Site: brandenburg
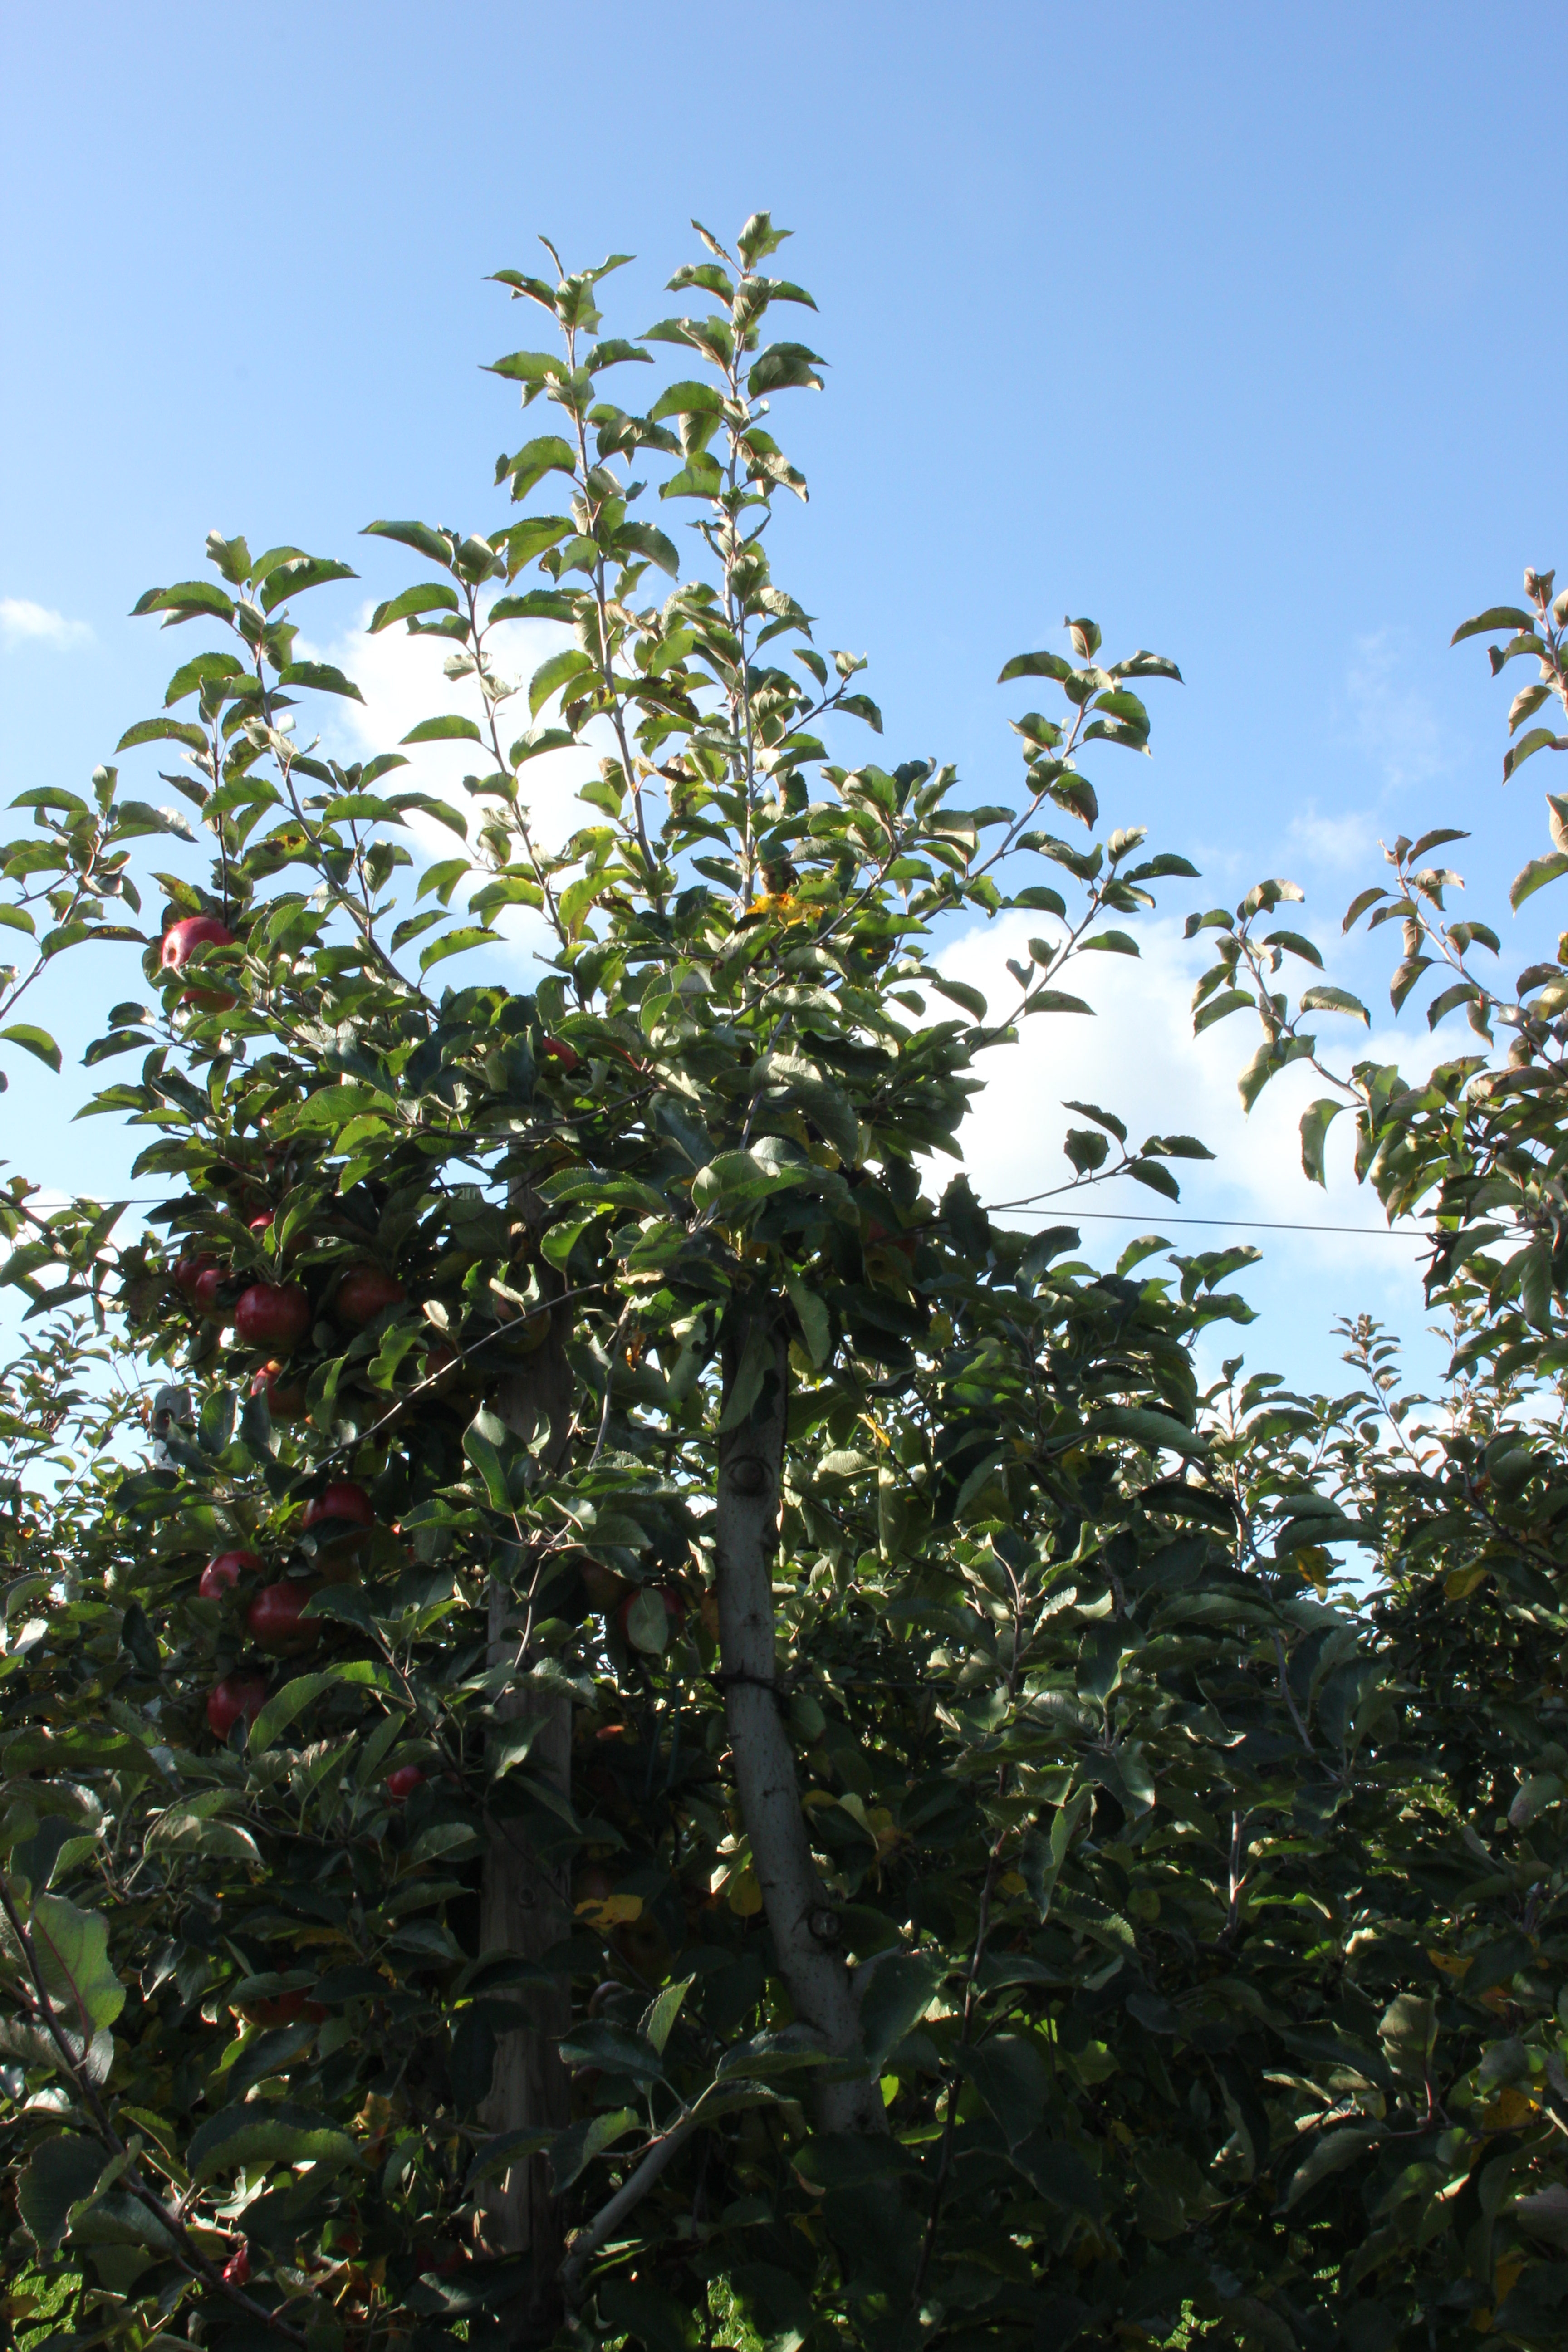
Growth stage (BBCH 91): Senescence, beginning of dormancy